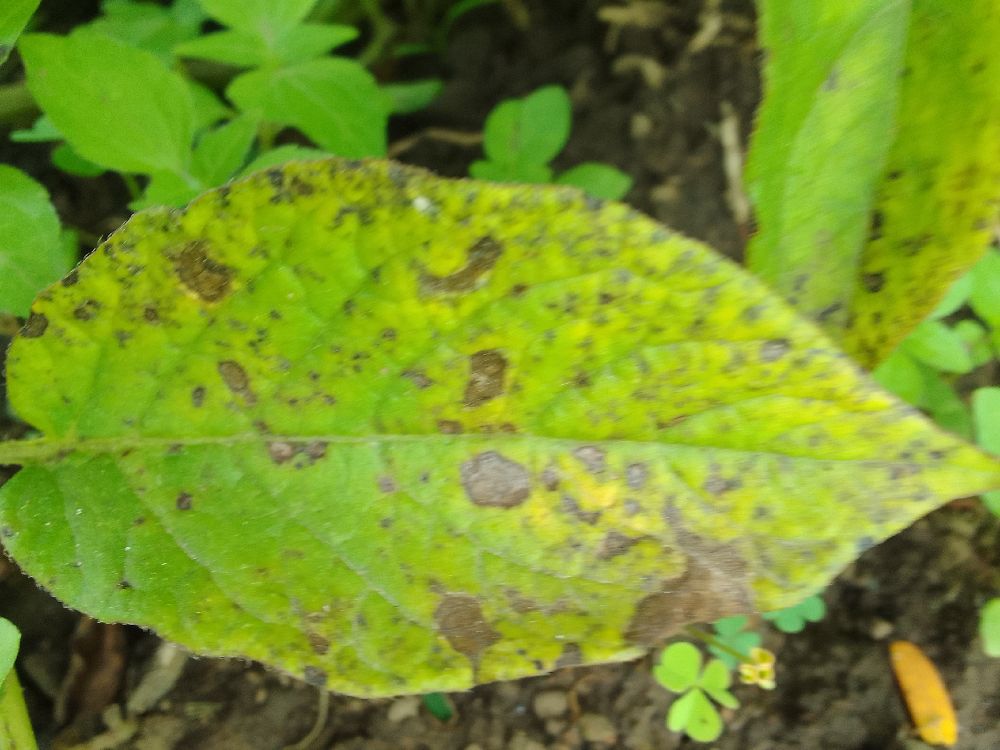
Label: Early blight